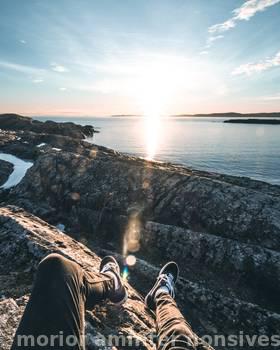
Label: Watermark